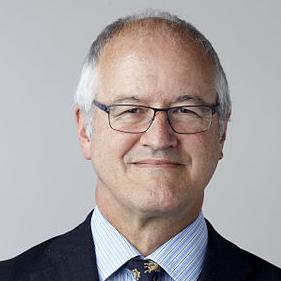
Age: 57